Olkiluoto Nuclear Power Plant

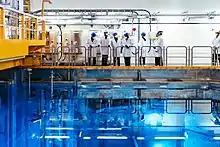
Rafael Grossi visit to Olkiluoto NPP on 26 November 2020

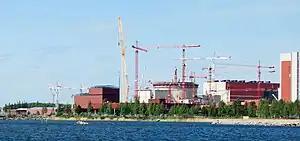
Olkiluoto 3 in 2009

Unit 3 is a EPR, a type of third generation pressurized water reactor. It has a nameplate capacity of 1600 MW. Japan Steel Works and Mitsubishi Heavy Industries manufactured the unit's 526-ton reactor pressure vessel.